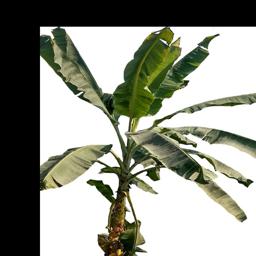
Label: MALBHOG LEAF